Concepción Lombardo

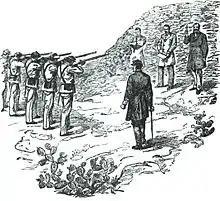
From left to right, execution of the generals Miguel Miramon and Tomas Mejia. On the far right is the Emperor Maximilian, who gave the center, place of honor at Miramon.

She was faithful to the memory of her husband for the rest of her days. Even traveling to Europe, to request the support of the courts of Austria and Belgium on behalf of her husband, with only Belgian pledging aid. She lived in Rome after the fall of the Second Mexican Empire and died on March 18, 1921, in Toulouse, France, at 85 years old.